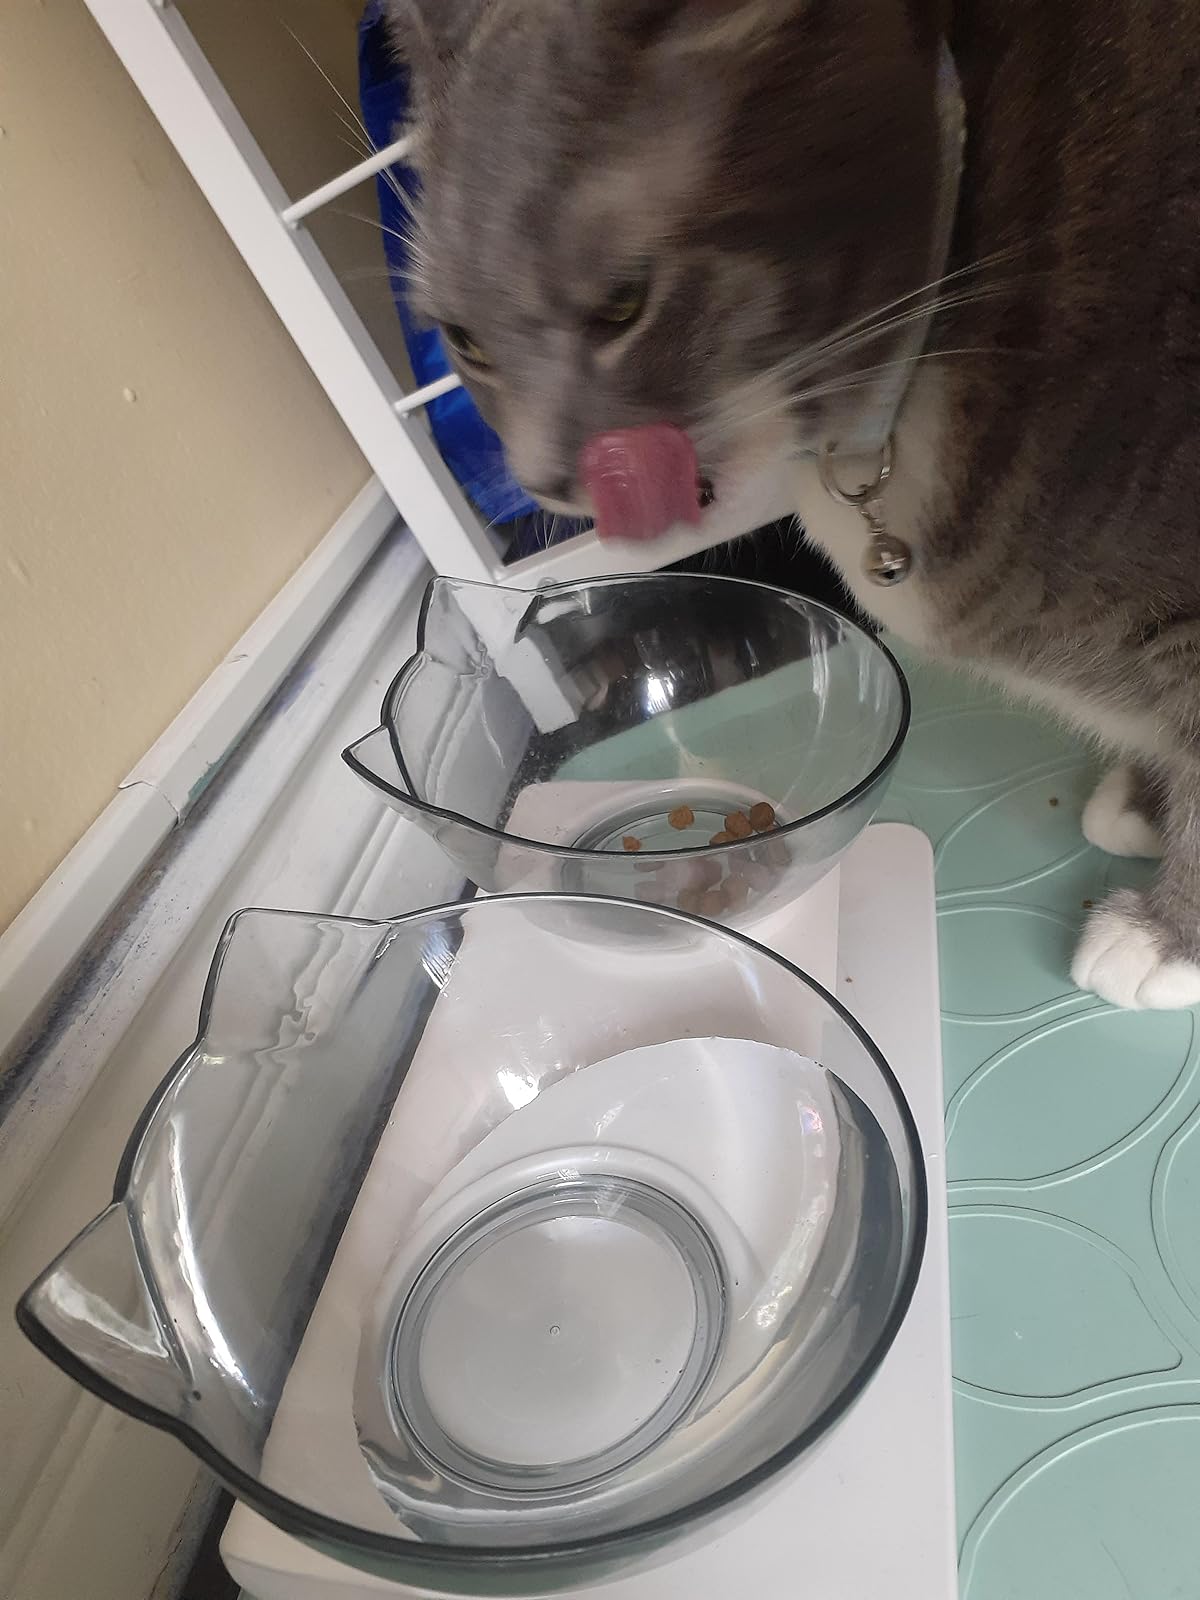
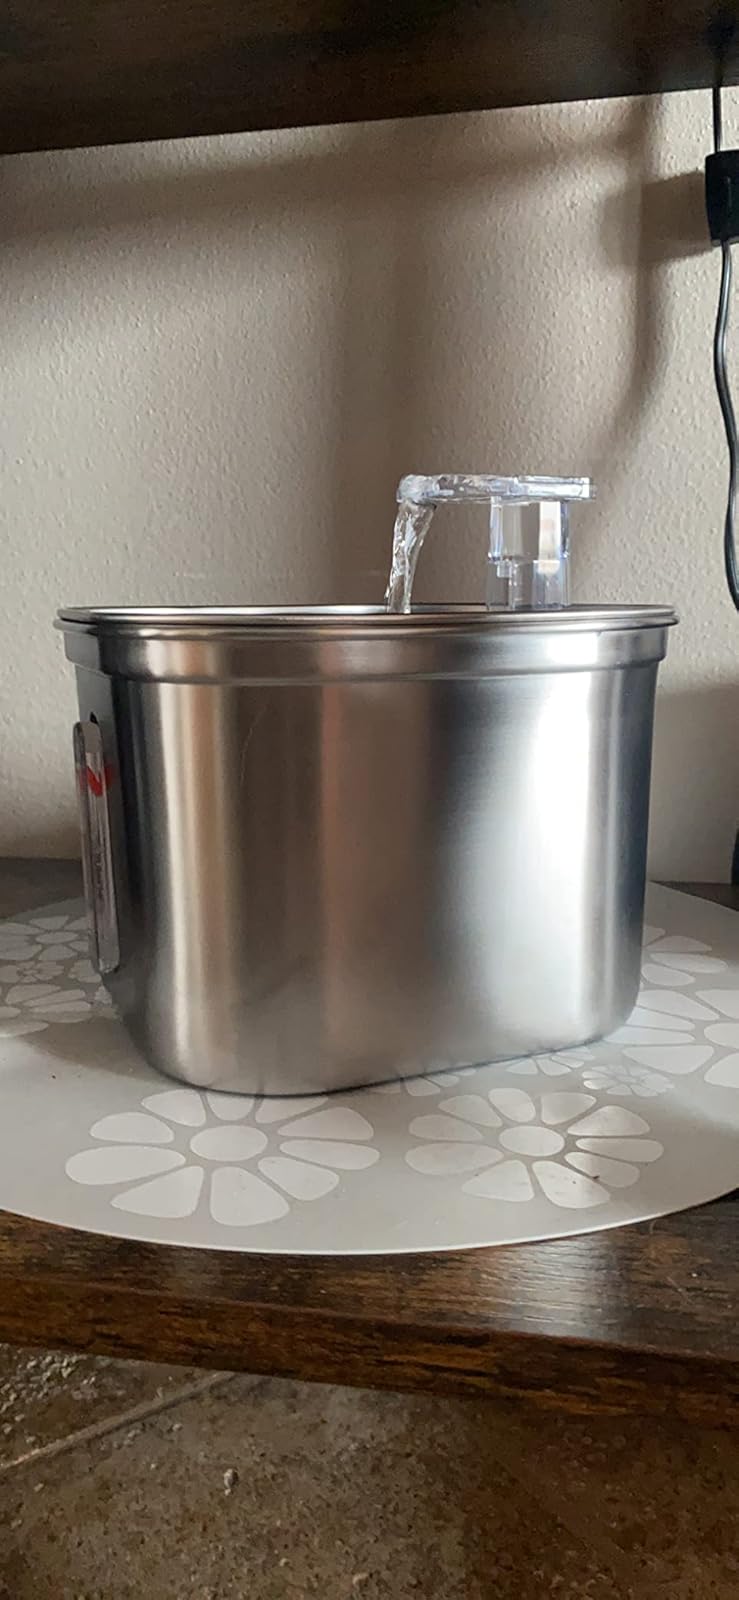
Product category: items_bowl
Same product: no